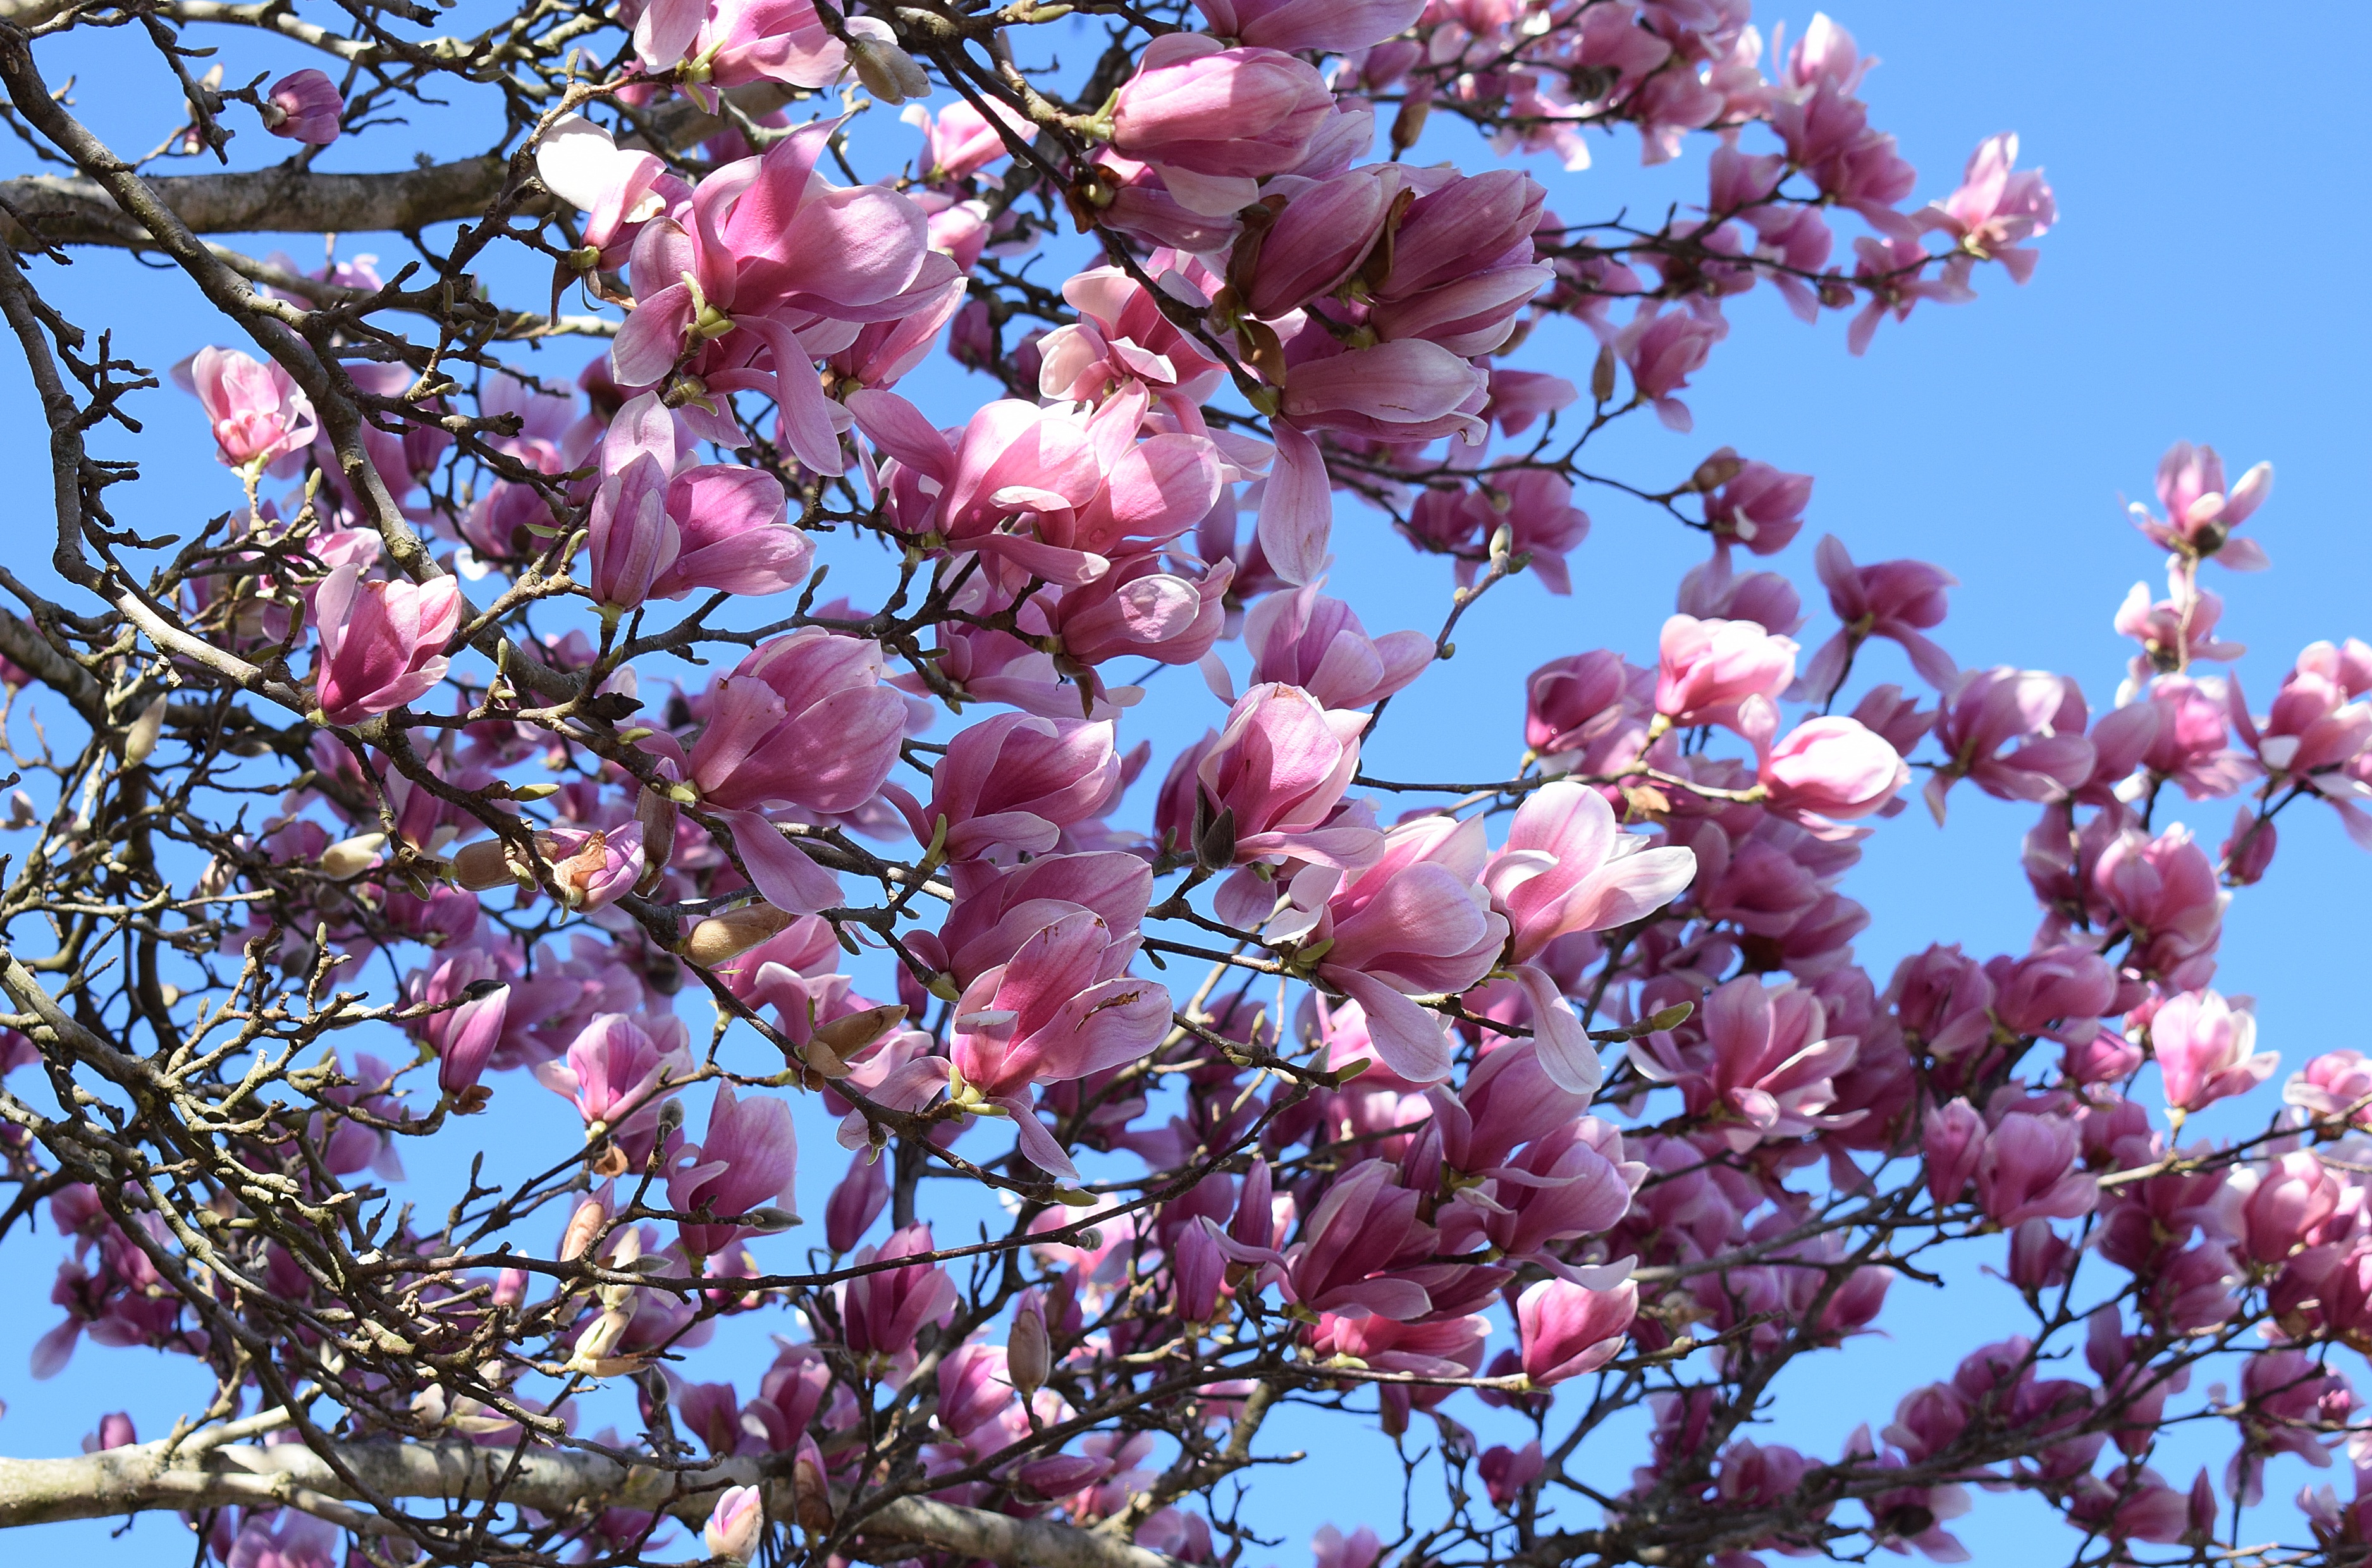
tree, nature, branch, blossom, plant, flower, petal, bloom, spring, produce, garden, pink, shrub, magnolia, fragrant, flowering plant, rose family, land plant, pink magnolia